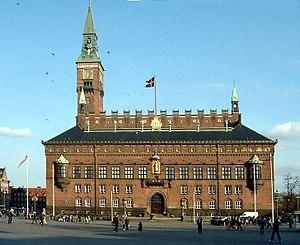
La commune de Copenhague, est la dénomination administrative officielle de la municipalité constituant la ville de Copenhague. Elle fait partie de la région de Hovedstaden depuis la réforme régionale de 2007. Elle est au centre de la Communauté urbaine de Copenhague.